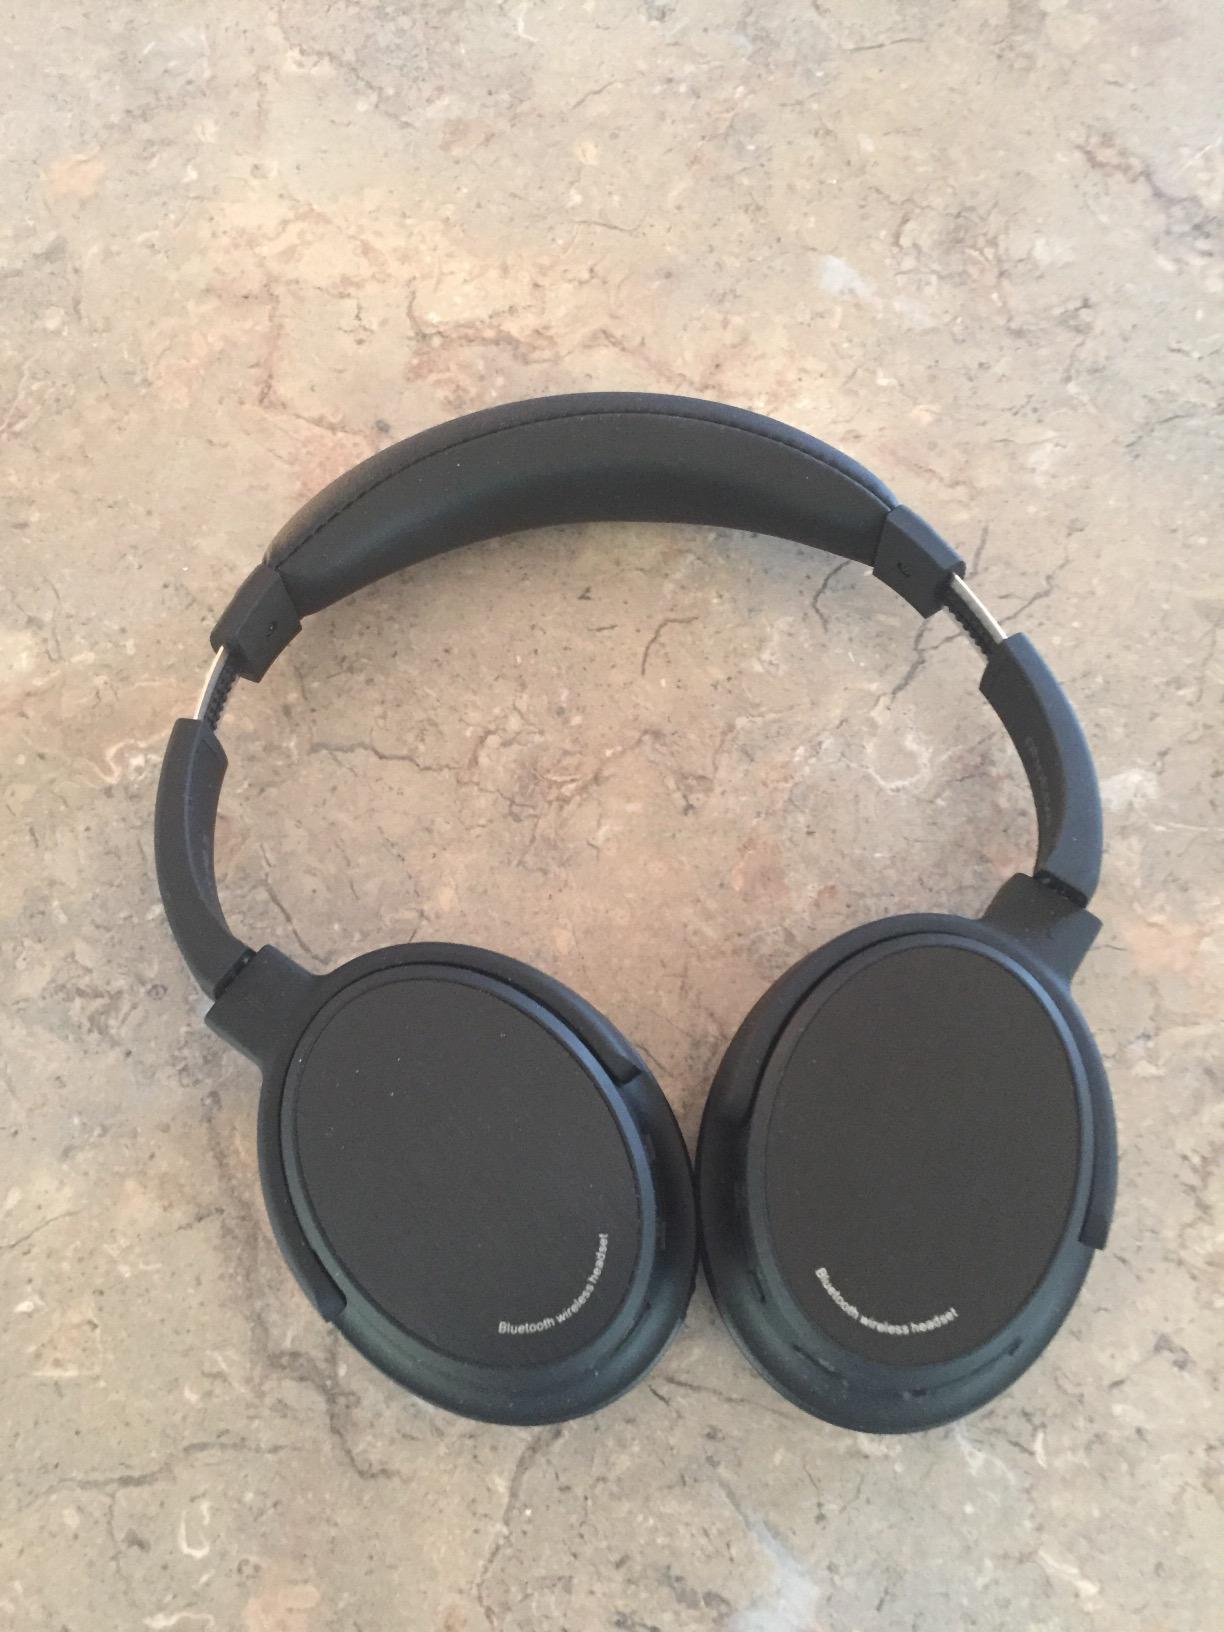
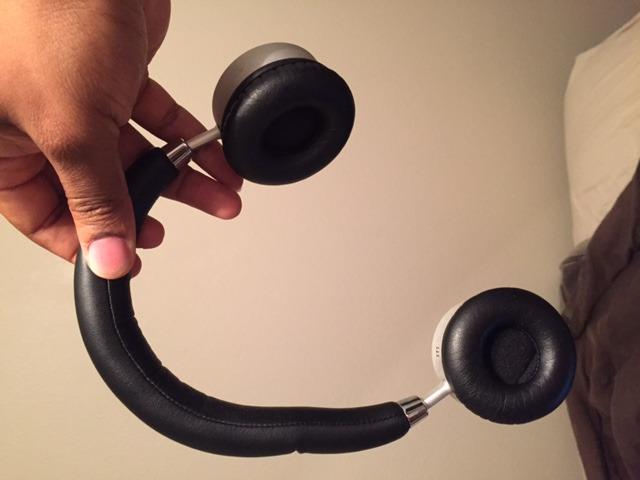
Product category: headphones
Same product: no